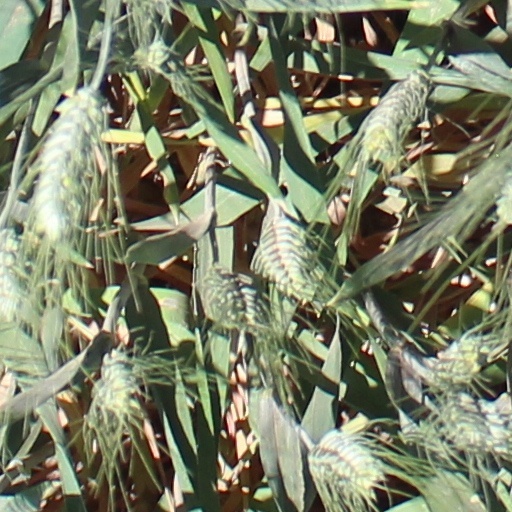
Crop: wheat